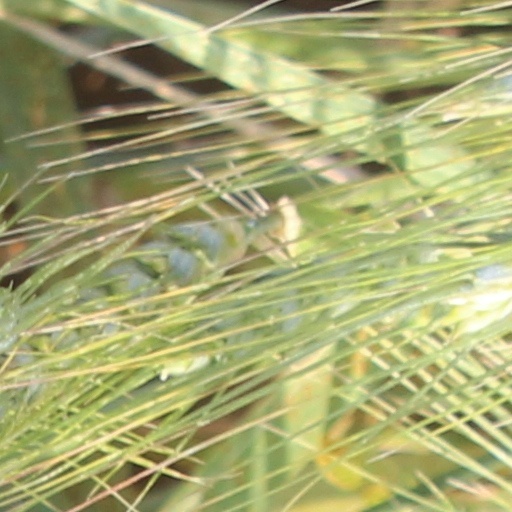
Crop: wheat